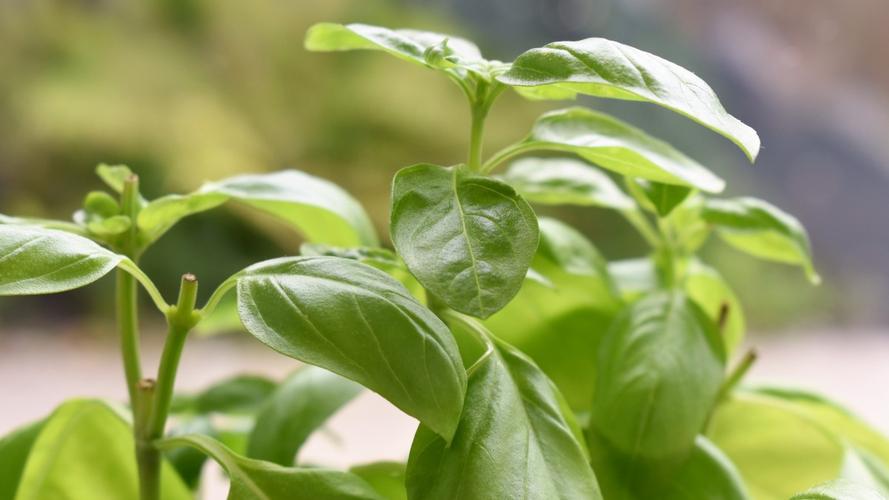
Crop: unknown
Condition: basil